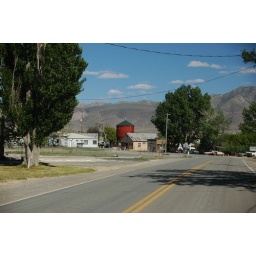
The brown building in front of the water tower is the burning-man office